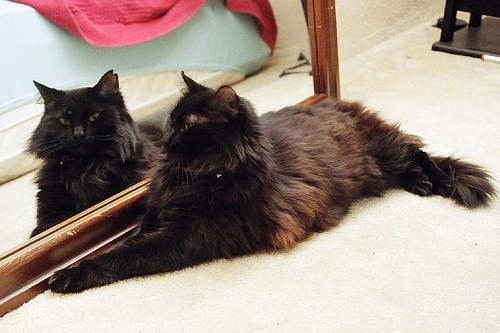
A large fluffy cat laying in front of a mirror.
Furry back cat laying down by a mirror.
A large cat is laying down on the floor looking at itself in the mirror.
Cat looks at itself in a mirror on the floor.
A cat laying next to a mirror looking at its self.